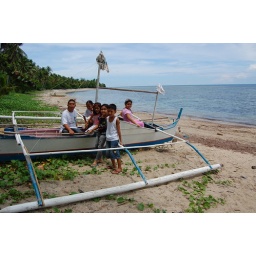
at my aunt's beach house in santa lucia, sablayan, mindoro.